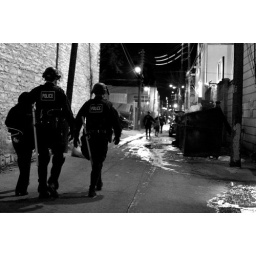
This girl got into trouble with the law during mardi grass in downtown austin